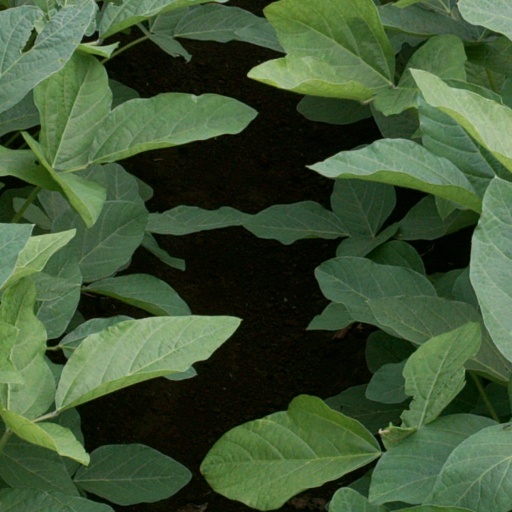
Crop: soybean